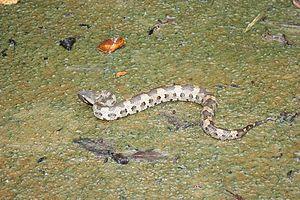
Ovophis okinavensis est une espèce de serpents de la famille des Viperidae.
Ovophis est un genre de serpents de la famille des Viperidae.